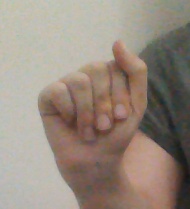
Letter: saad